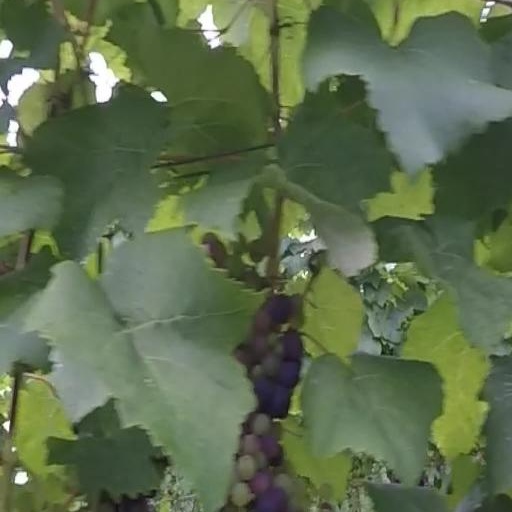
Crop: grape